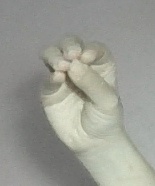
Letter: ha